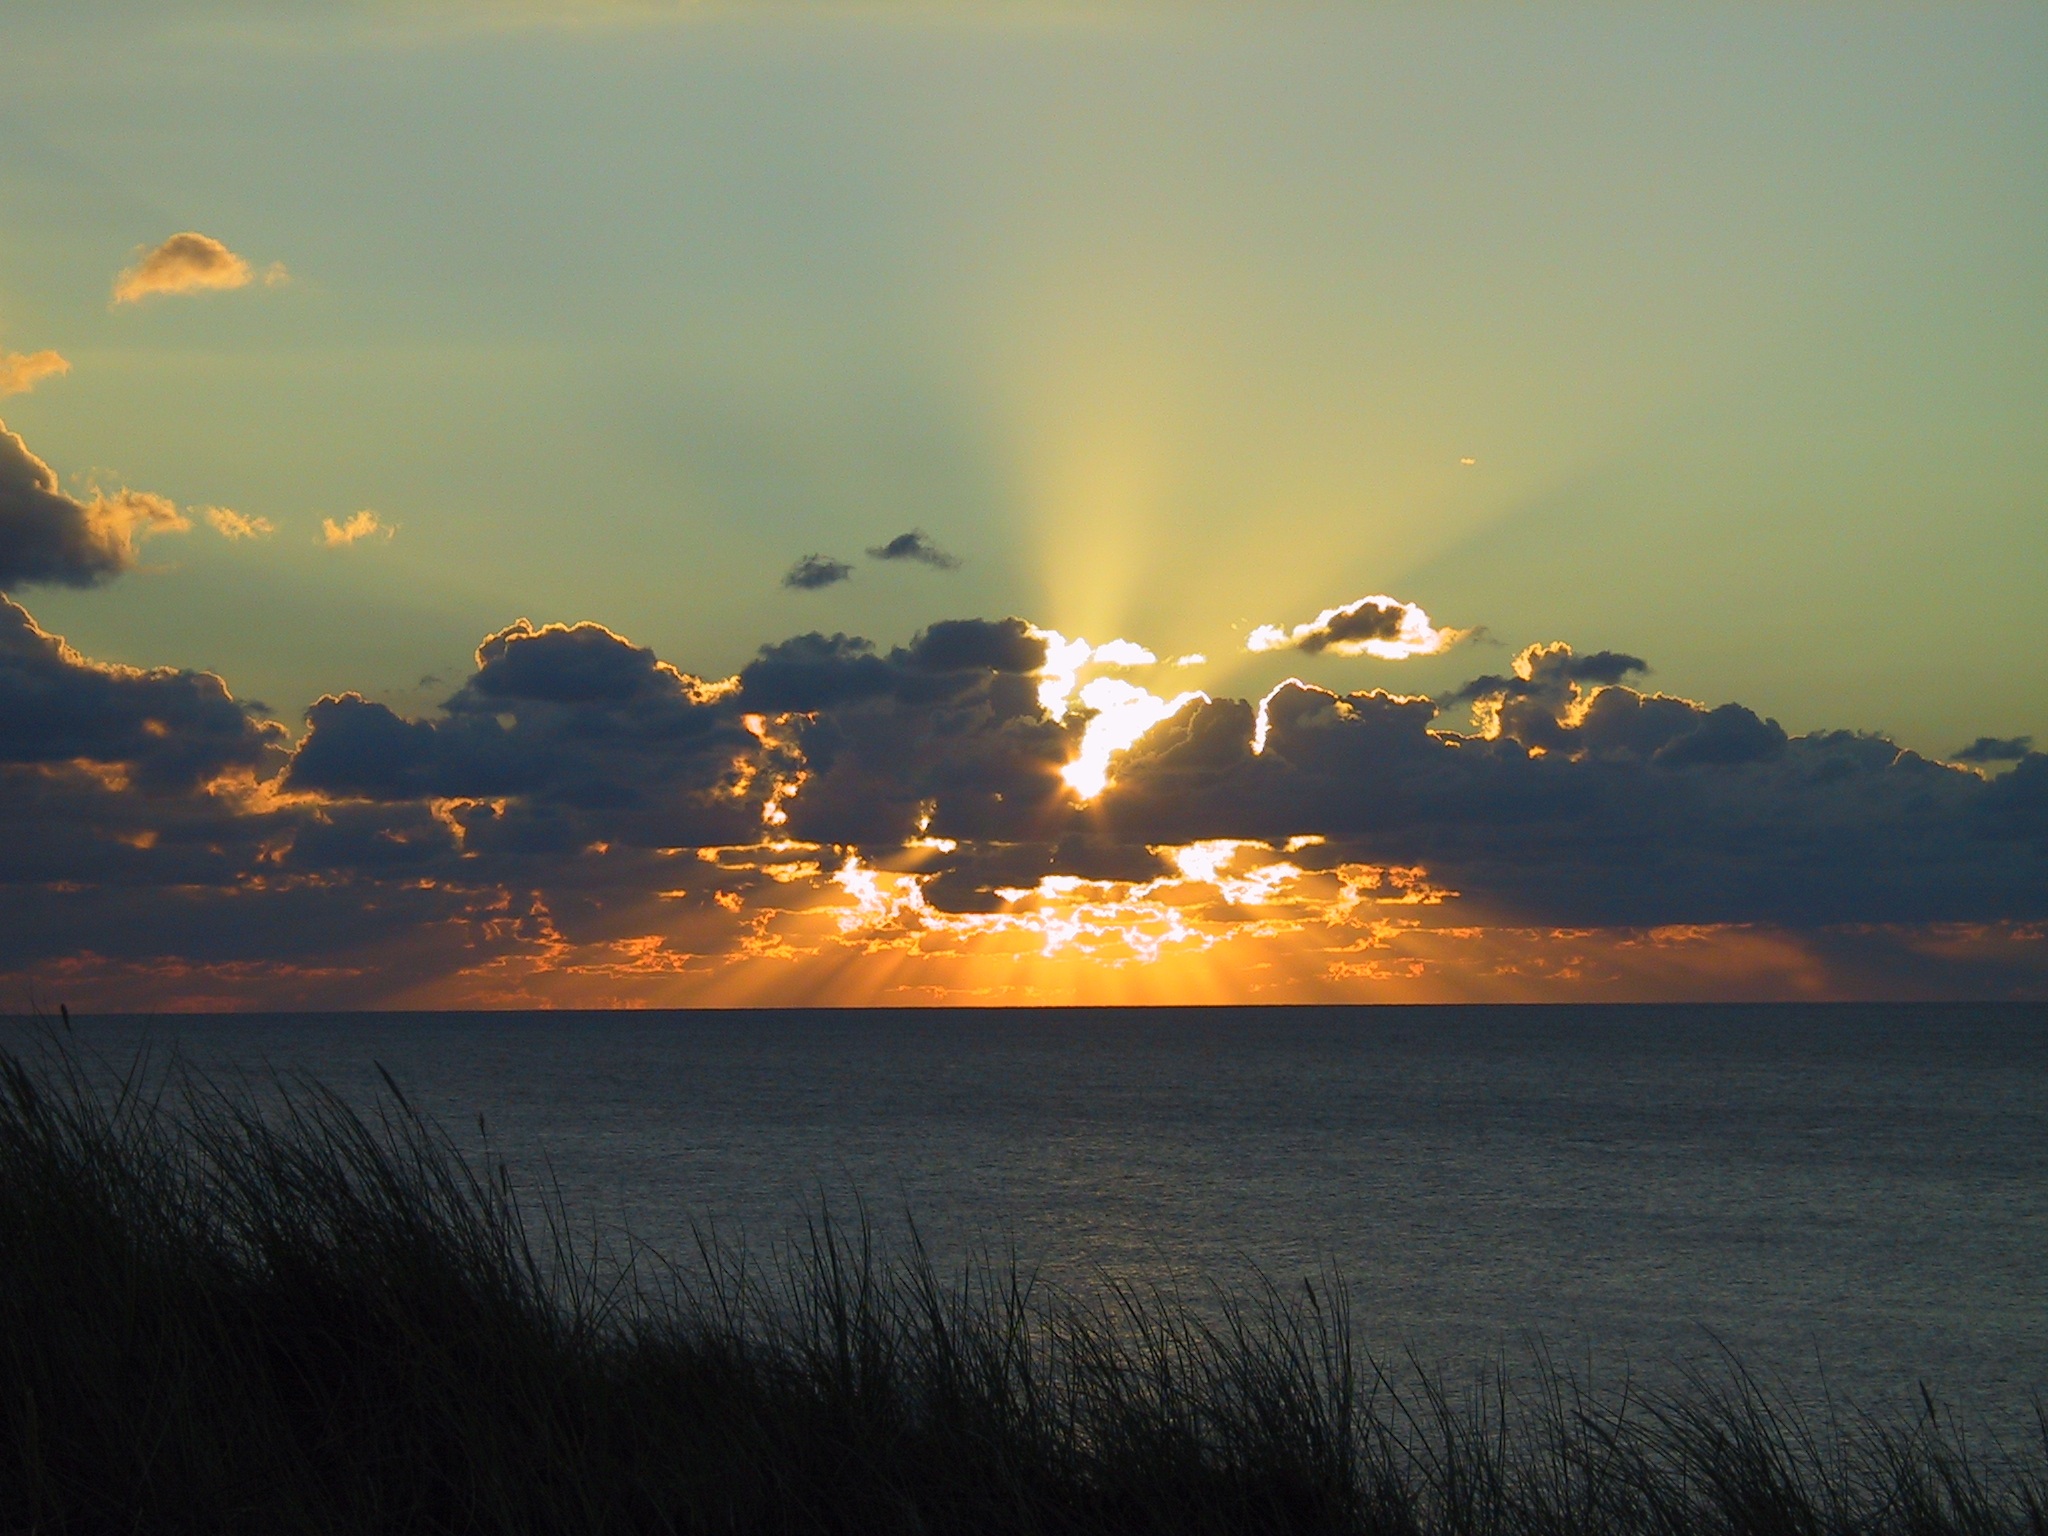
beach, sea, coast, ocean, horizon, cloud, sky, sun, sunrise, sunset, sunlight, morning, wave, dawn, atmosphere, dusk, evening, reflection, clouds, abendstimmung, afterglow, evening sky, sylt, meteorological phenomenon, atmospheric phenomenon